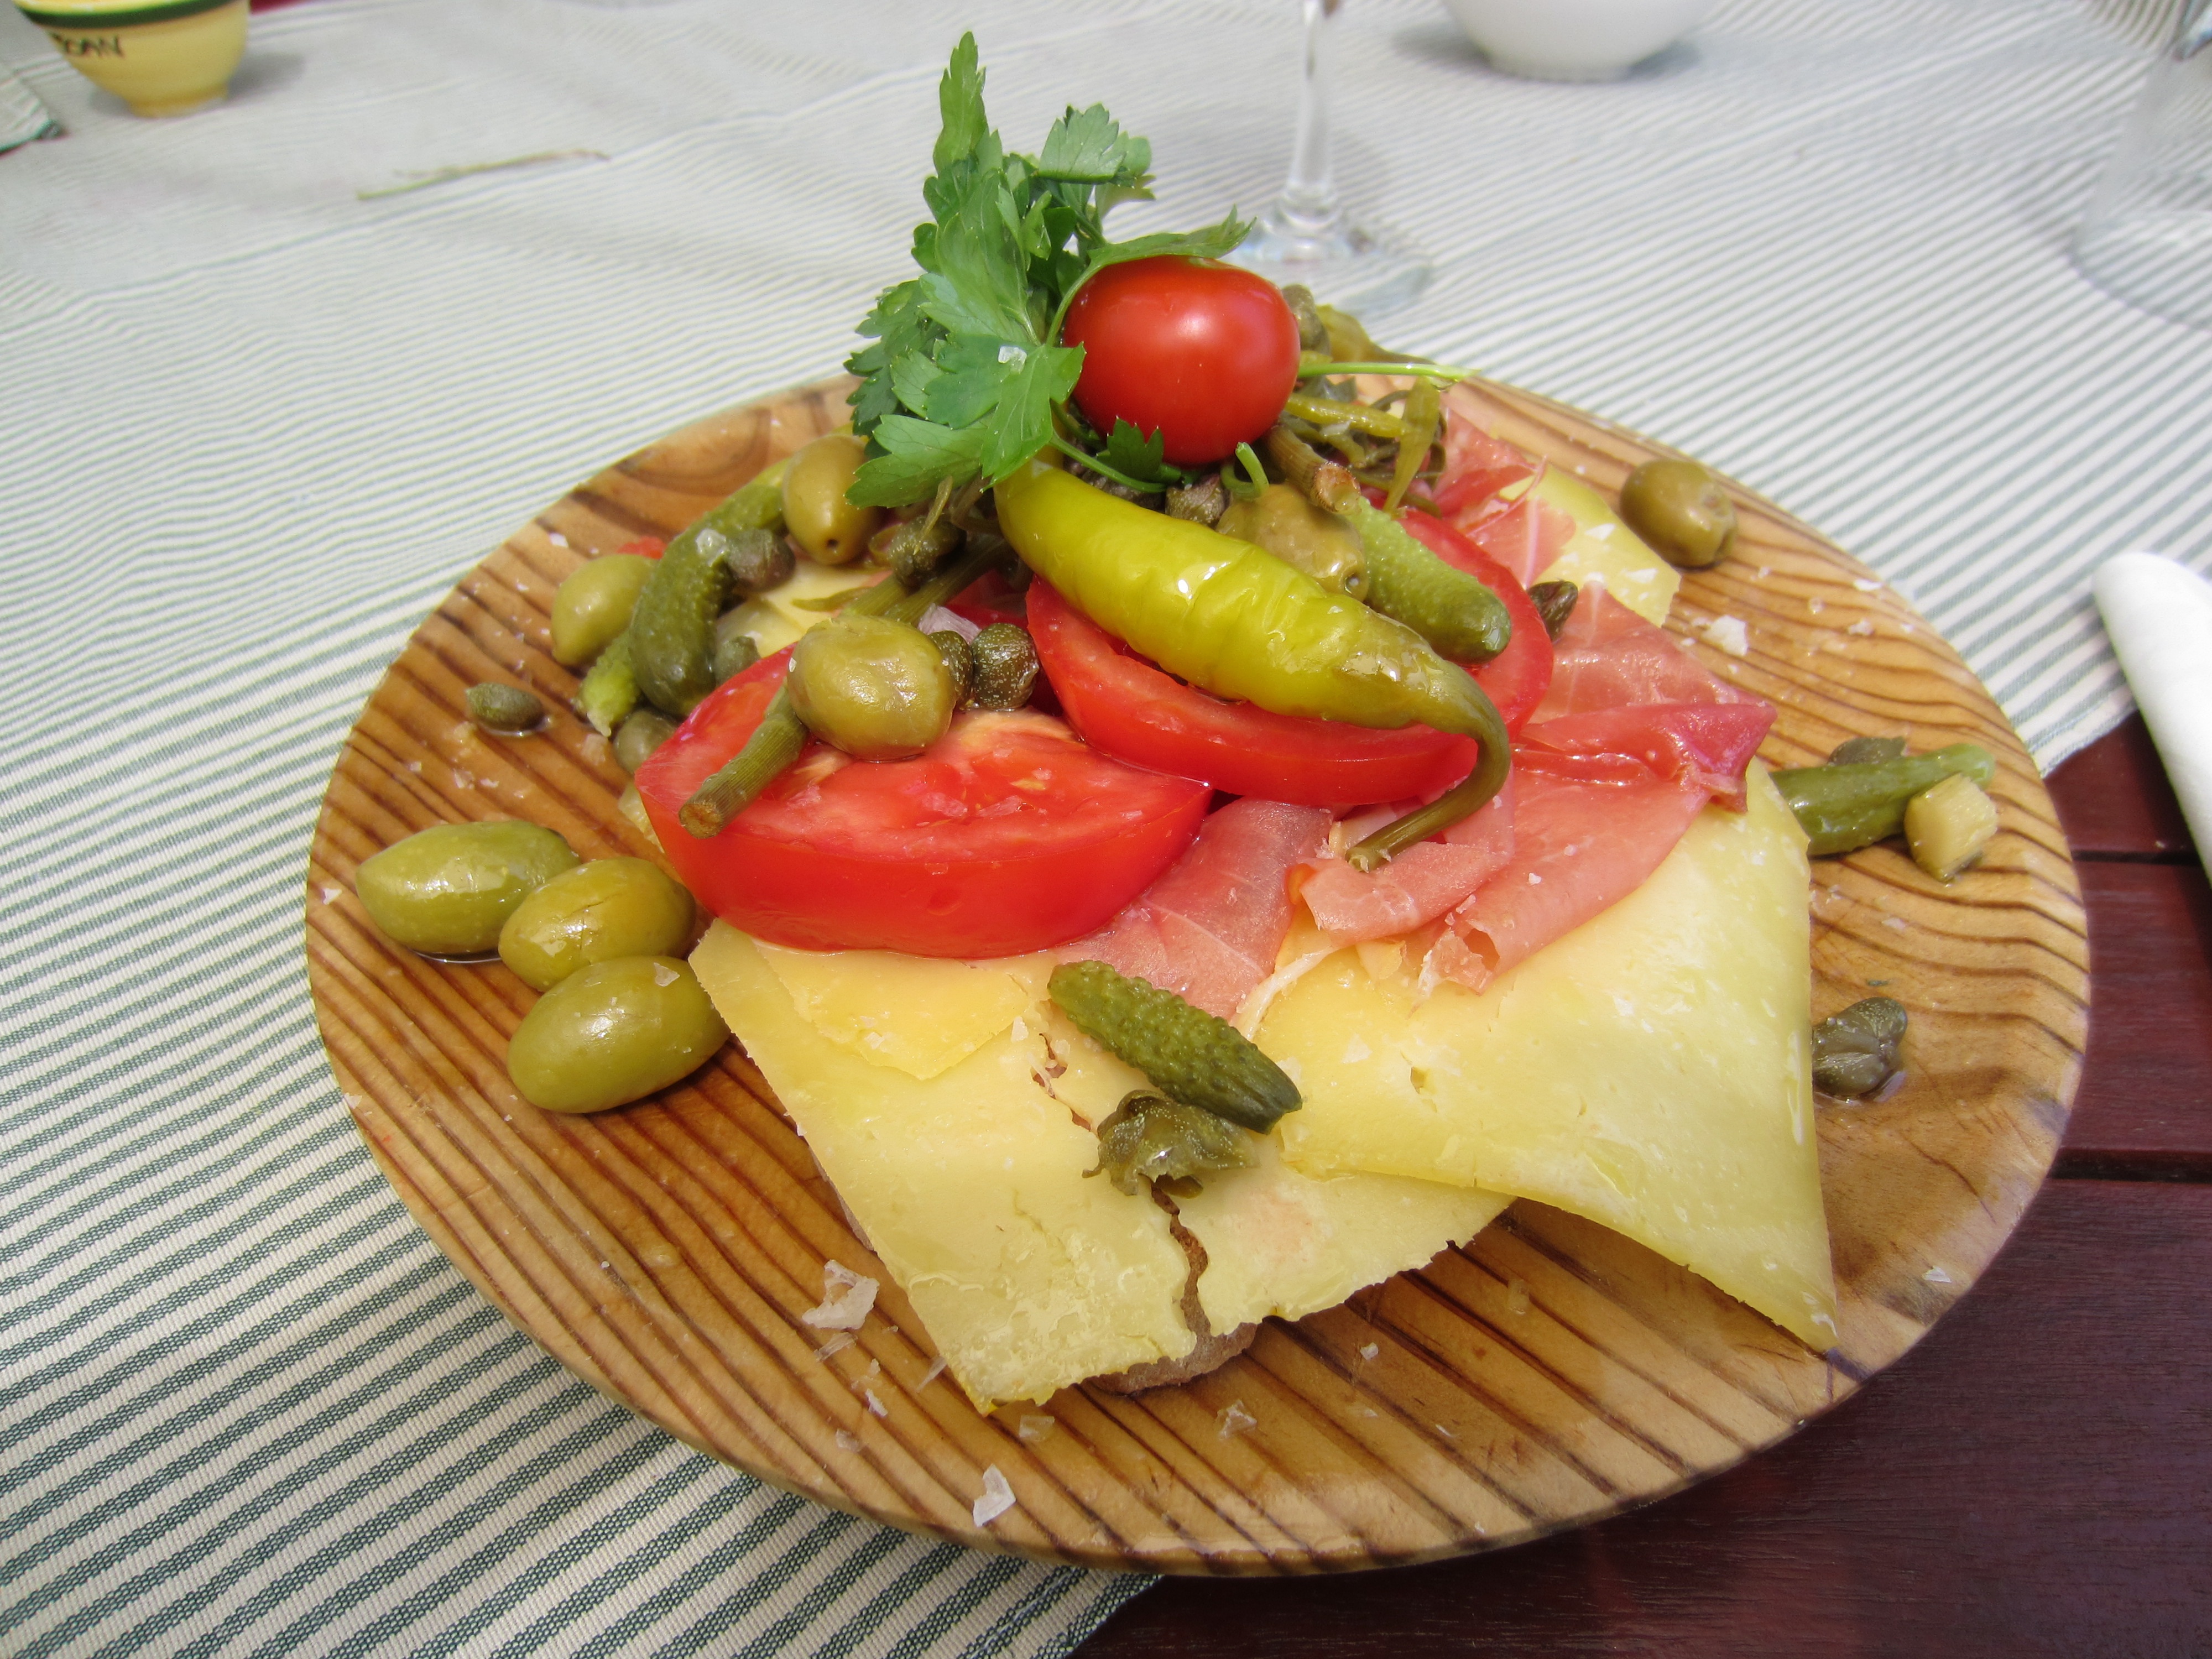
dish, meal, food, salad, produce, vegetable, breakfast, cuisine, mallorca, vegetarian food, hors d oeuvre, pa amb oli